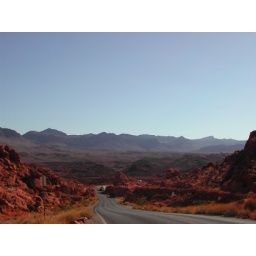
view from below elephant rock